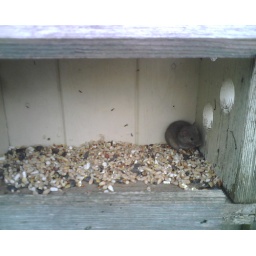
Sneaky mouse in the bird box